Sanchi Stupa

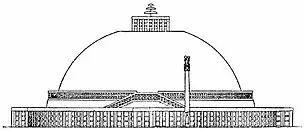
The Great Stupa under the Sungas. The Sungas nearly doubled the diameter of the initial stupa, encasing it in stone, and built a balustrade and a railing around it.

During the later rule of the Shunga, the stupa was expanded with stone slabs to almost twice its original size. The dome was flattened near the top and crowned by three superimposed parasols within a square railing. With its many tiers it was a symbol of the dharma, the Wheel of the Law. The dome was set on a high circular drum meant for circumambulation, which could be accessed via a double staircase. A second stone pathway at ground level was enclosed by a stone balustrade. The railings around Stupa 1 do not have artistic reliefs. These are only slabs, with some dedicatory inscriptions. These elements are dated to circa 150 BCE, or 175–125 BCE. Although the railings are made up of stone, they are copied from a wooden prototype, and as John Marshall has observed the joints between the coping stones have been cut at a slant, as wood is naturally cut, and not vertically as stone should be cut. Besides the short records of the donors written on the railings in Brahmi script, there are two later inscriptions on the railings added during the time of the Gupta Period. Some reliefs are visible on the stairway balustrade, but they are probably slightly later than those at Stupa No2, and are dated to 125–100 BCE. Some authors consider that these reliefs, rather crude and without obvious Buddhist connotations, are the oldest reliefs of all Sanchi, slightly older even than the reliefs of Sanchi Stupa No.2.